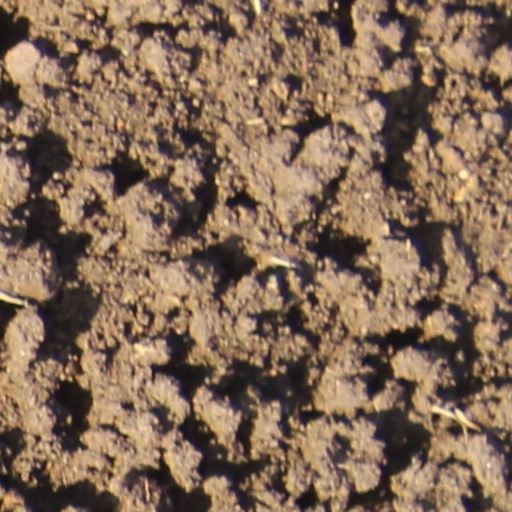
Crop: wheat